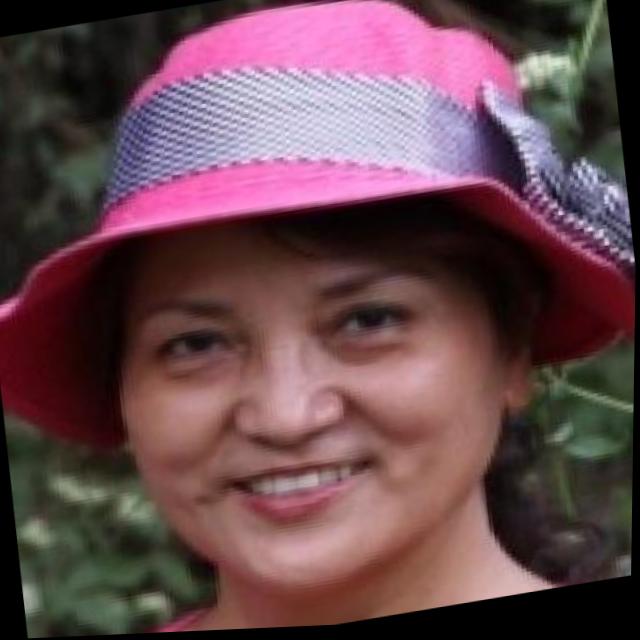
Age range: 45-64